Busosanseong

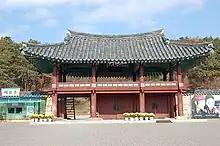
Front entrance to the fortress (2008)

Busosanseong was a Baekje-era Korean fortress on the mountain Busosan in what is now Buyeo County, South Chungcheong Province, South Korea. On January 21, 1963, it was designated Historic Site of South Korea No. 5. The fortress was built in 538 (Korean calendar), possibly in place of another existing fortification on the spot, to protect the final Baekje capital Sabi. The fortification has traces of three main gates and a military depot.